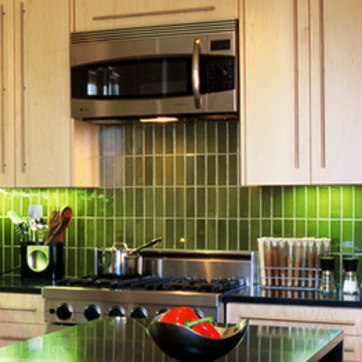
Material: tile